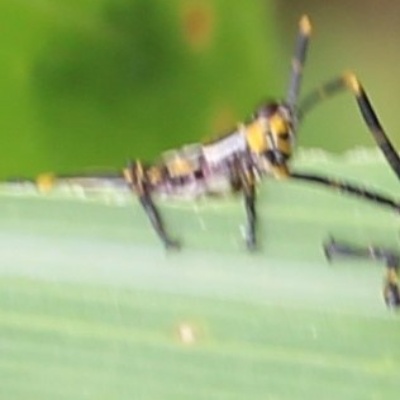
Crop: Maize
Condition: grasshoper